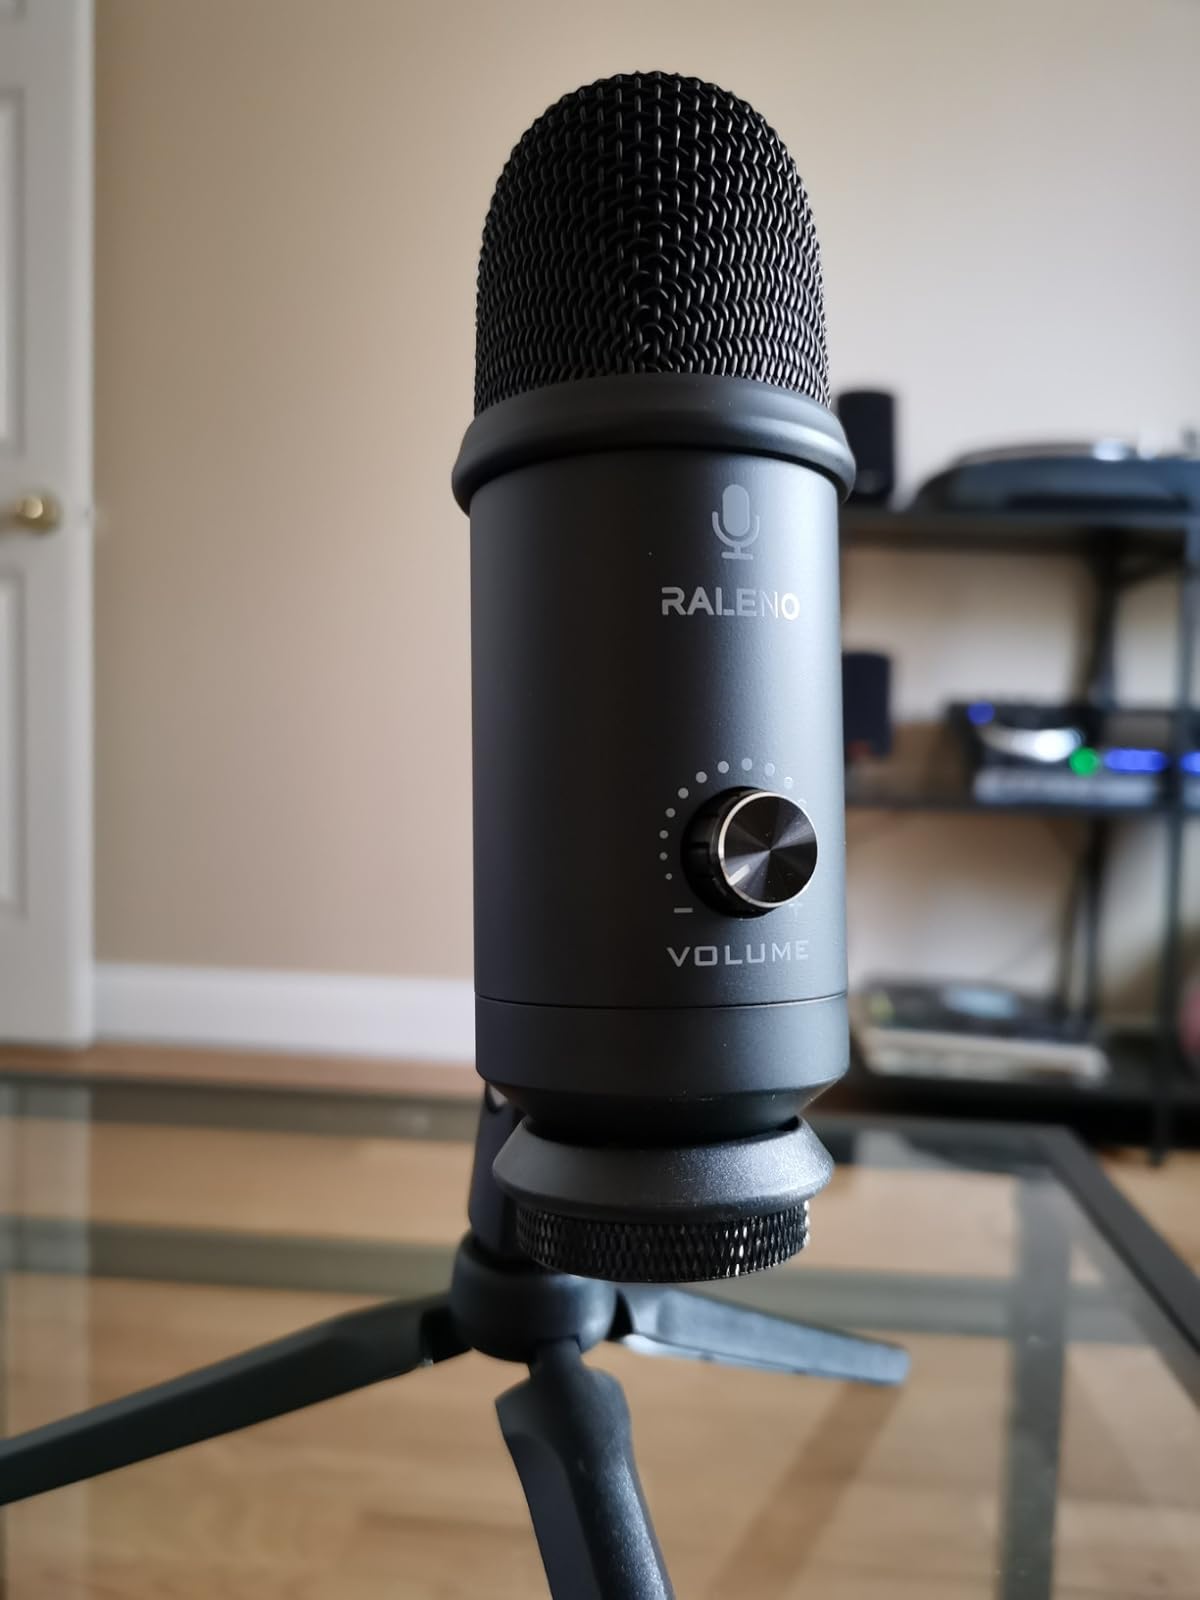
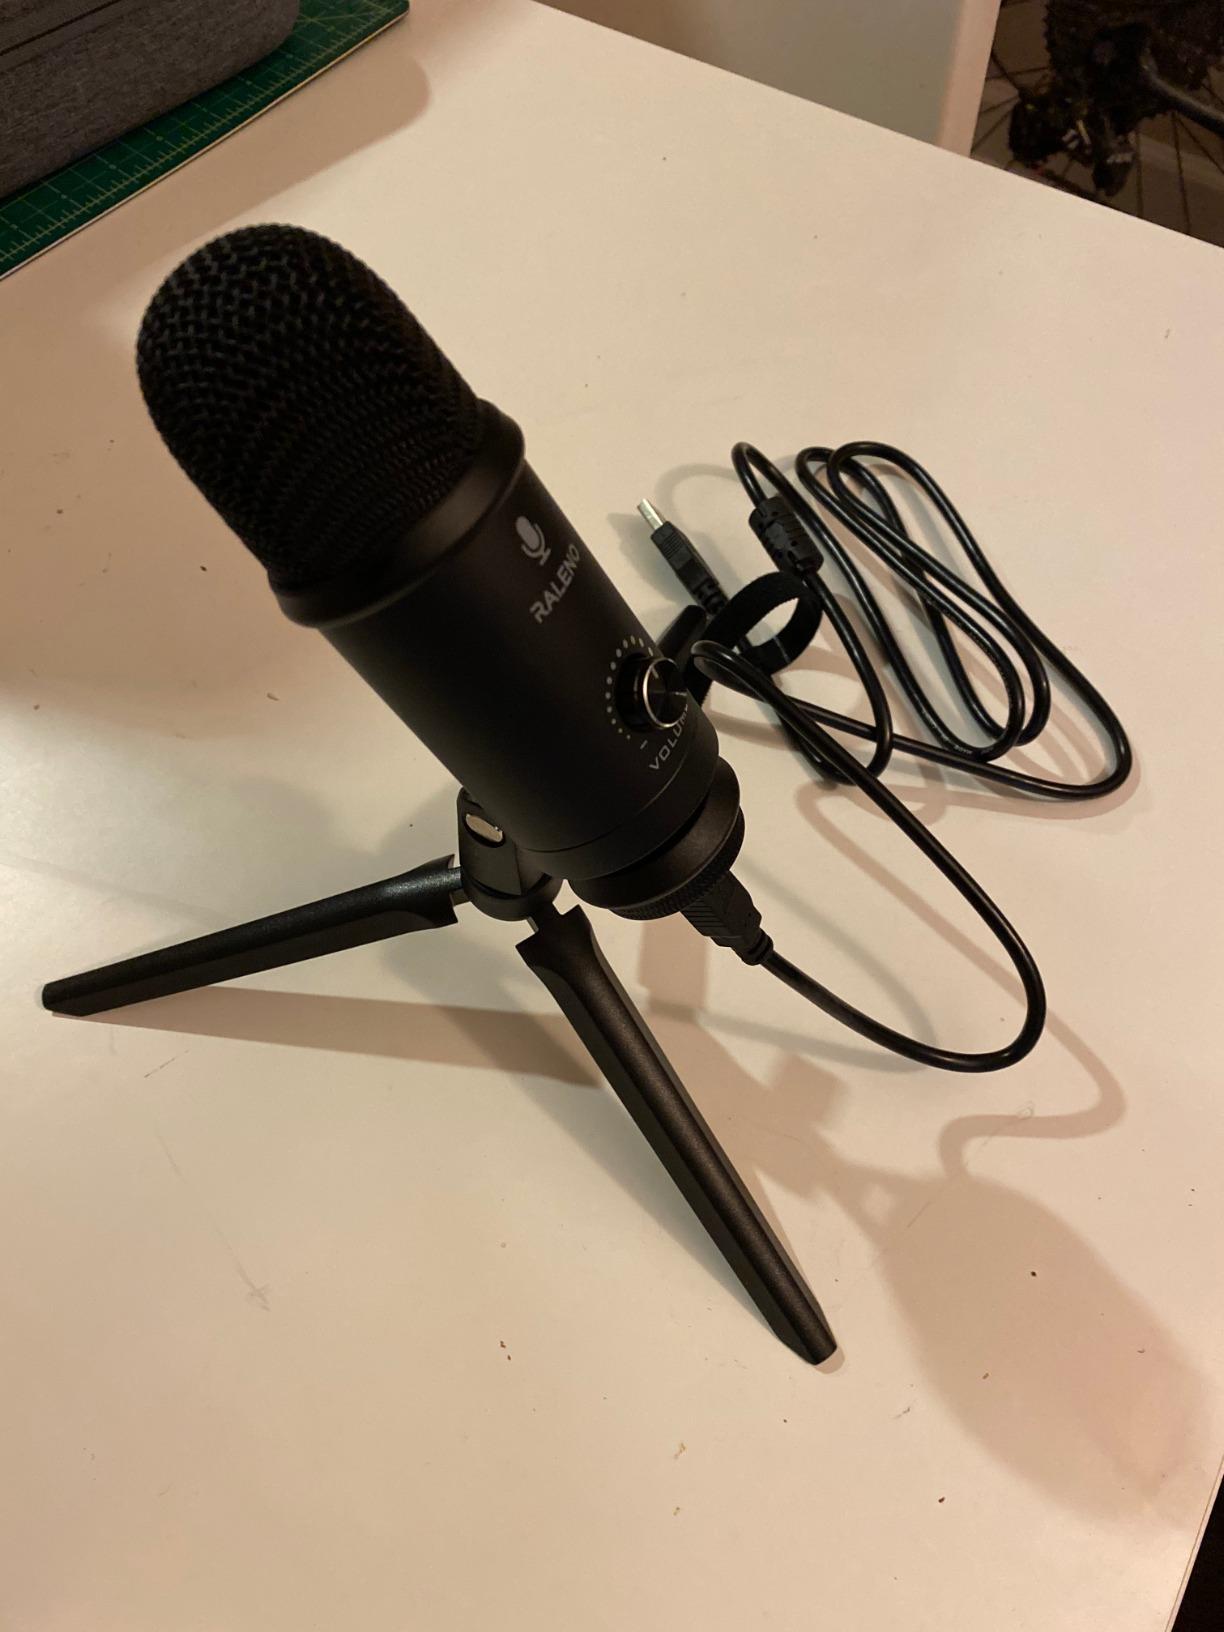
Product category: microphone
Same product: yes